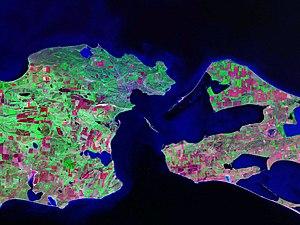
"La Convention sur la protection de la mer Noire aussi connue sous le nom de ""Bucharest Convention"" est un traité international qui vise à protéger cette mer intérieure contre la pollution et ses effets. Elle vise à contrôler, limiter et autant que possible supprimer la pollution de la mer noire et s'intéresse donc aussi aux bassins-versants qui alimentent cette mer fermée.